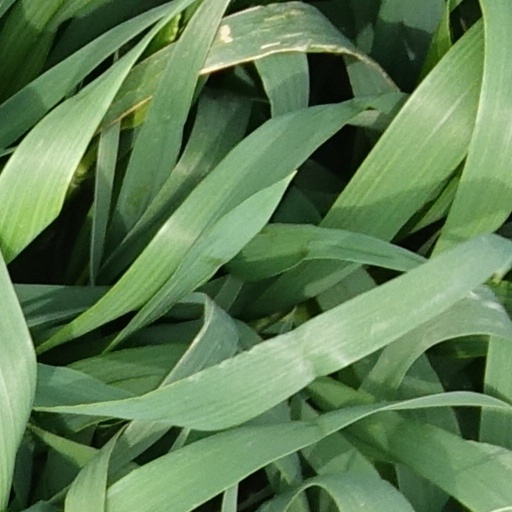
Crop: wheat